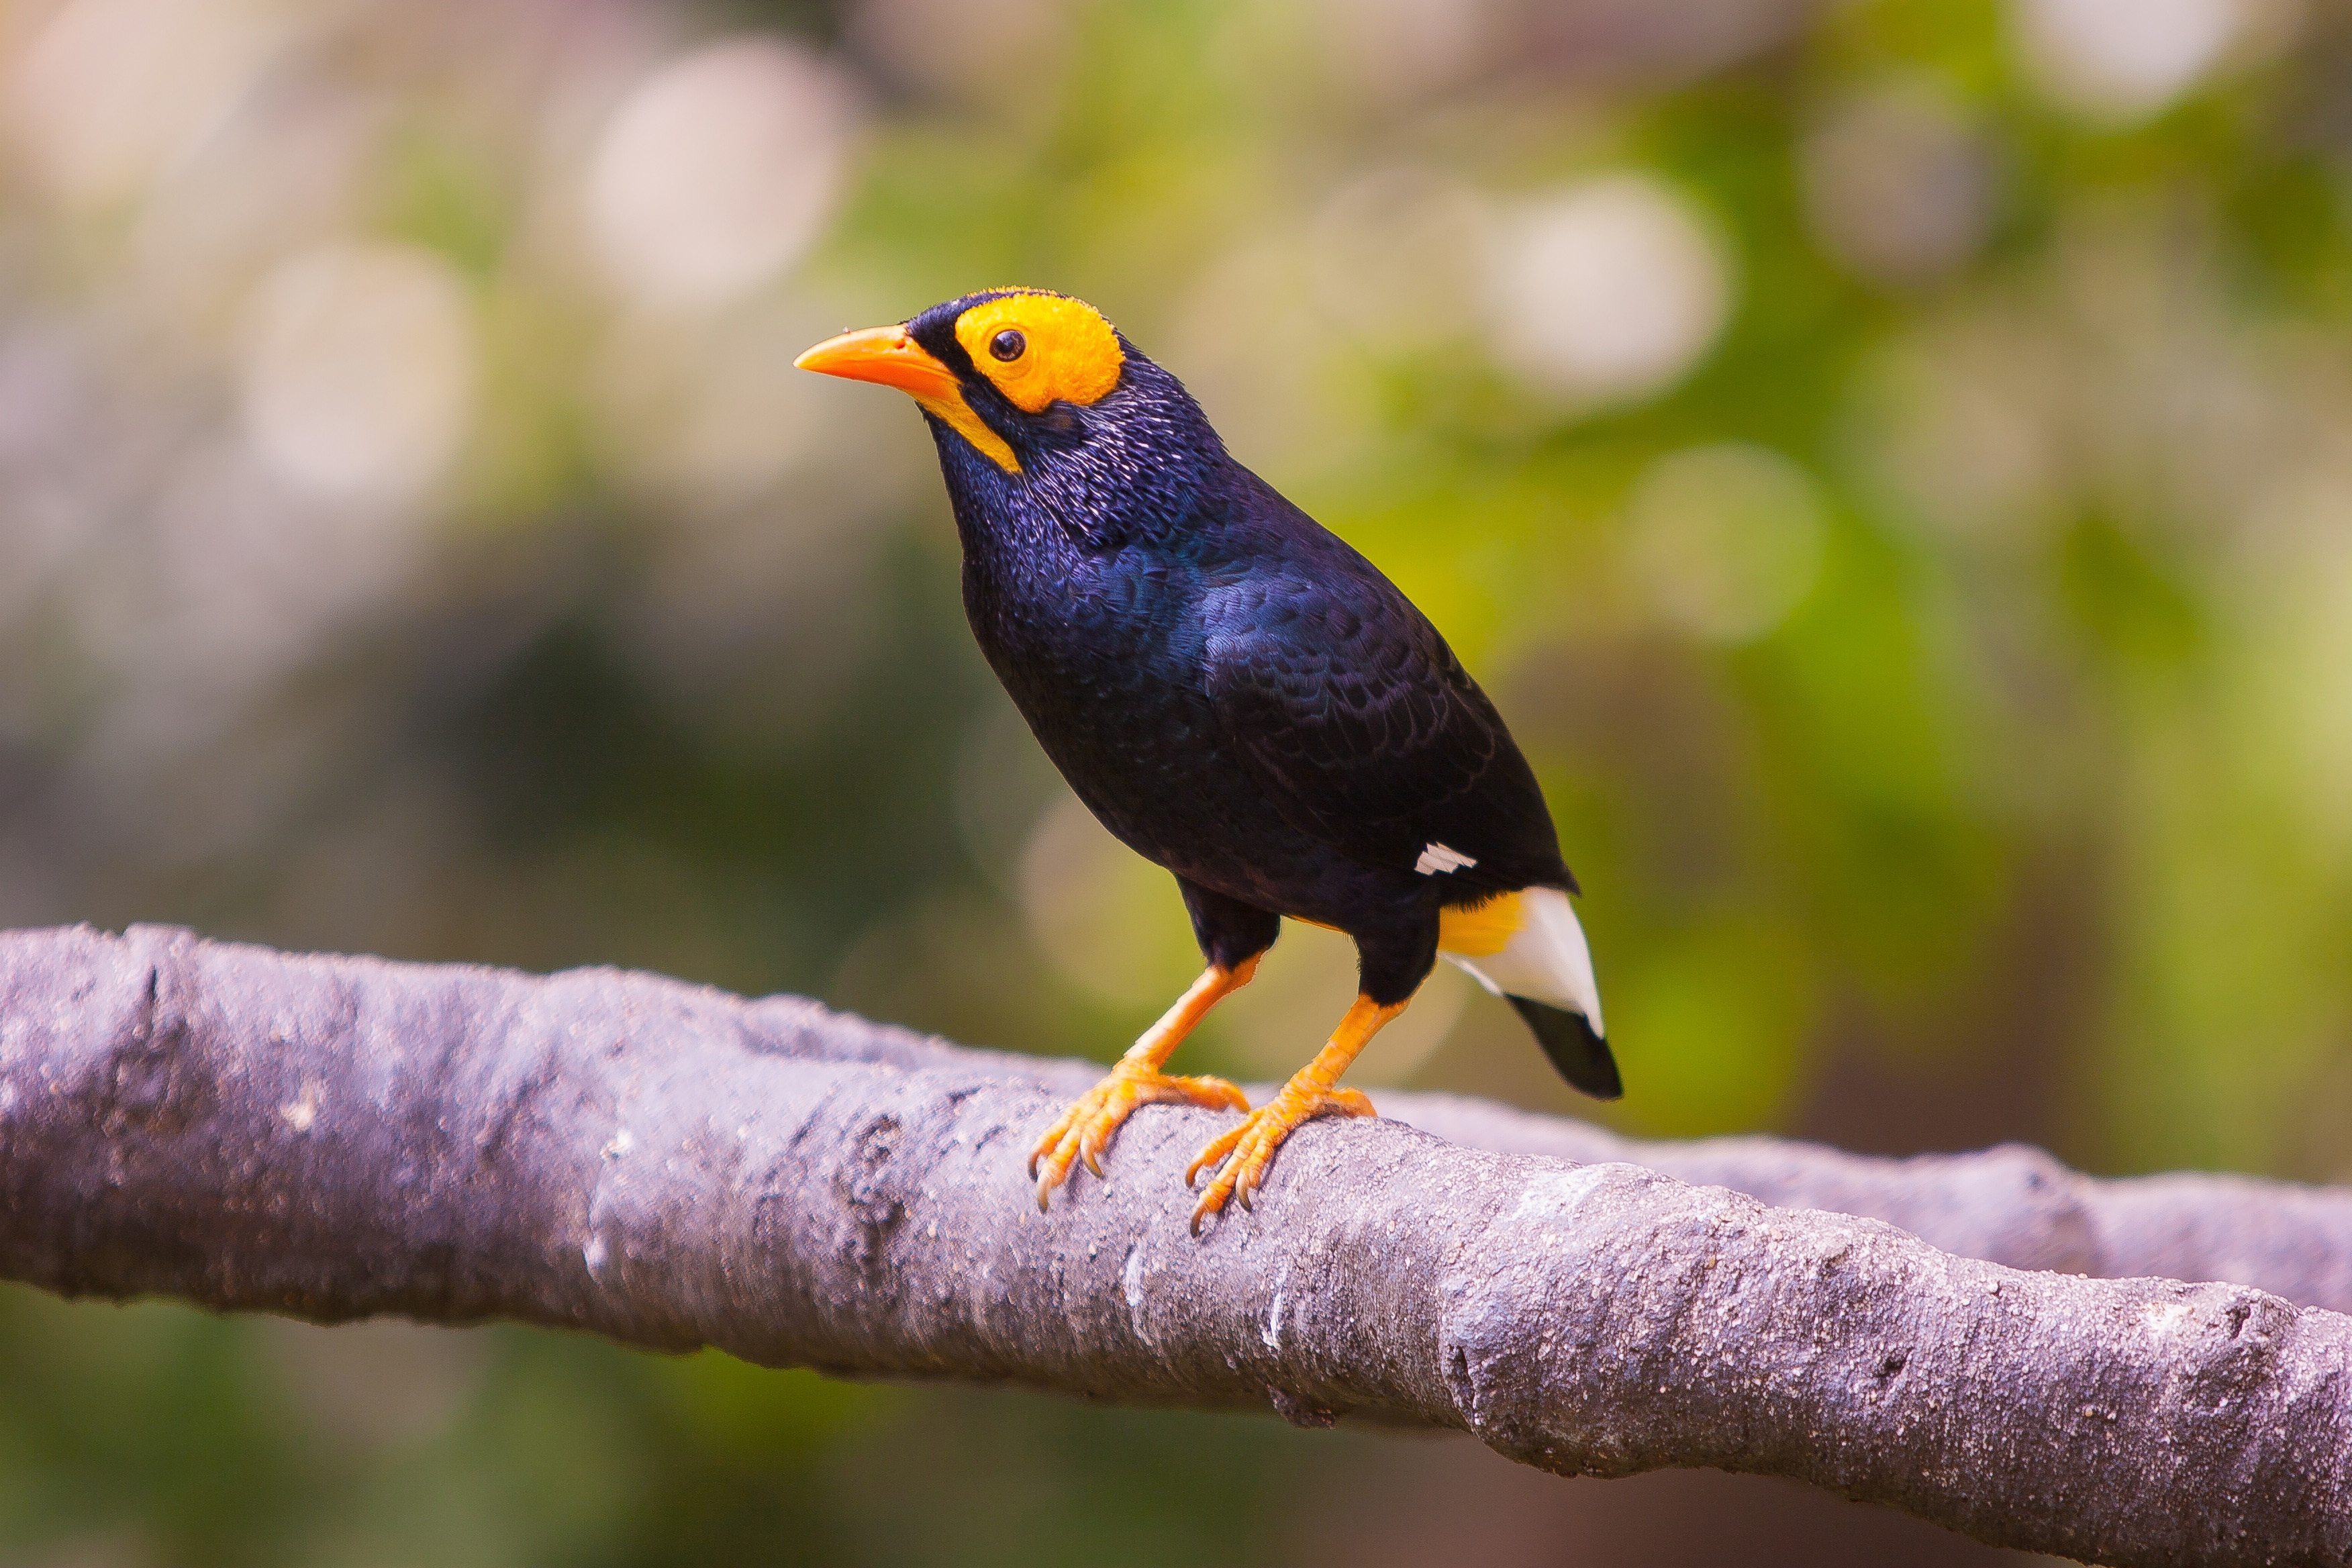
nature, branch, bird, flower, trunk, wildlife, beak, robin, feather, fauna, close up, vertebrate, finch, blackbird, old world flycatcher, perching bird